Council of Vézelay

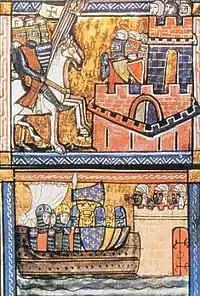
Louis VII of France

There was at first virtually no popular enthusiasm for the crusade as there had been in 1095. Bernard found it expedient to dwell upon taking the cross as a potent means of gaining absolution for sin and attaining grace. On 31 March, with King Louis VII of France present, he preached to an enormous crowd in a field at Vézelay, making "the speech of his life". The full text has not survived, but a contemporary account says that "his voice rang out across the meadow like a celestial organ"